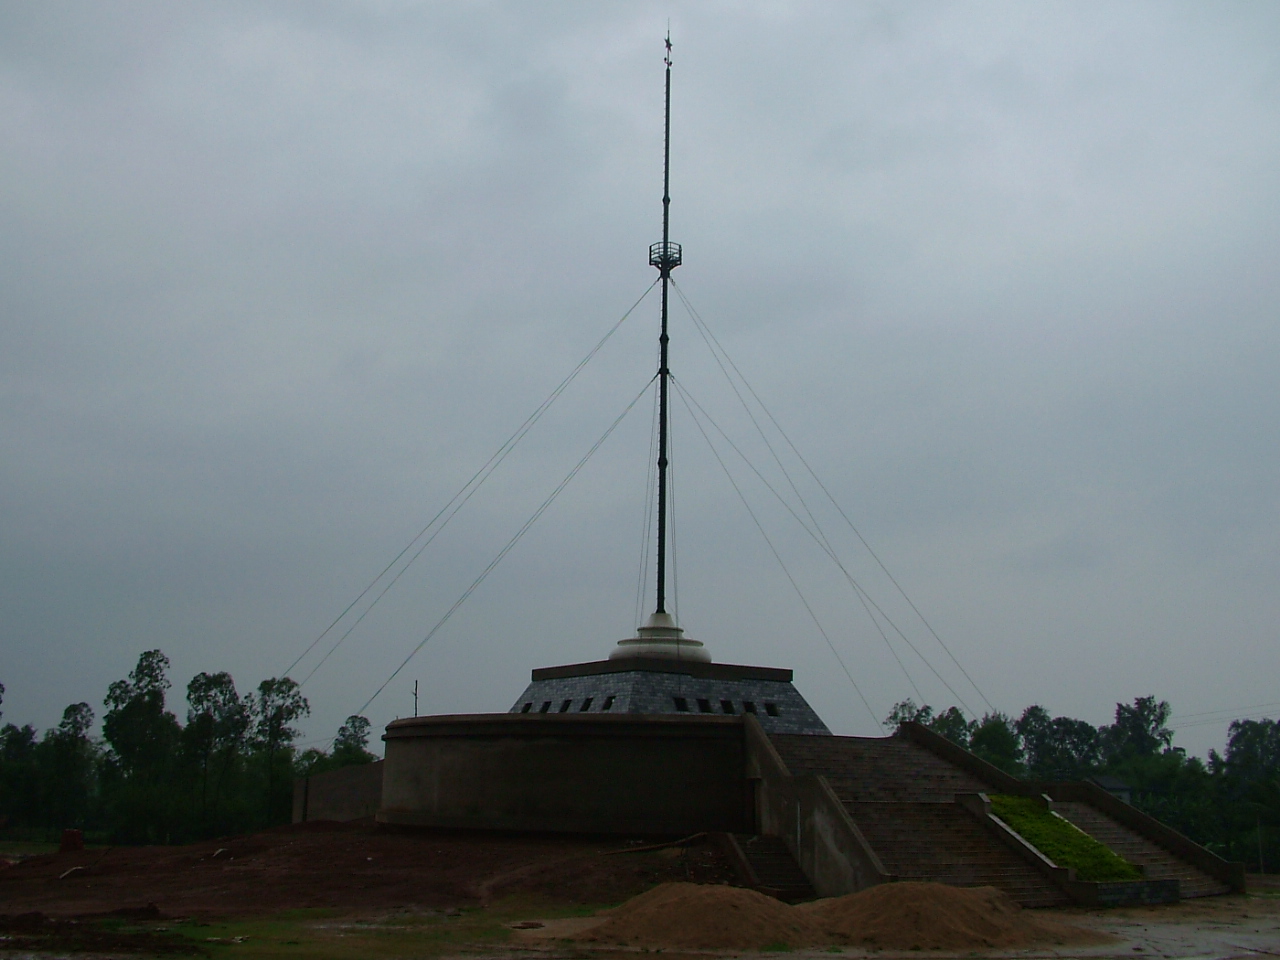
user: text: Màu sắc chủ đạo của bầu trời trong hình là gì?
assistant: text: Xám

user: text: Có bao nhiêu lối cầu thang chính dẫn lên phần đế của công trình ở phía bên phải trong ảnh?
assistant: text: Hai

user: text: Công trình này thường gắn liền với ngày lễ quan trọng nào của dân tộc Việt Nam?
assistant: text: Giỗ Tổ Hùng Vương

user: text: Cột cờ Đền Hùng nằm ở tỉnh nào và địa điểm này có ý nghĩa lịch sử như thế nào đối với Việt Nam?
assistant: text: Nằm ở tỉnh Phú Thọ; là trung tâm thờ cúng các vị Vua Hùng, tổ tiên của dân tộc Việt Nam, nơi khởi nguồn của đất nước.